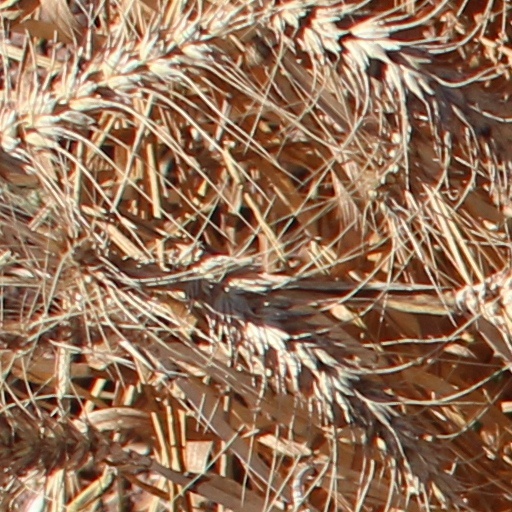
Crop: wheat